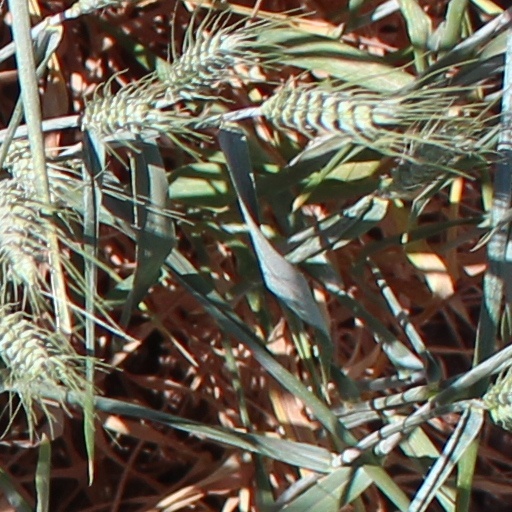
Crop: wheat